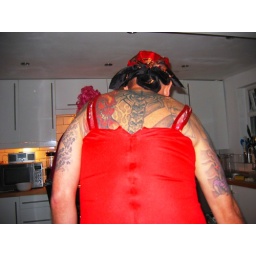
Big girl in the red dress